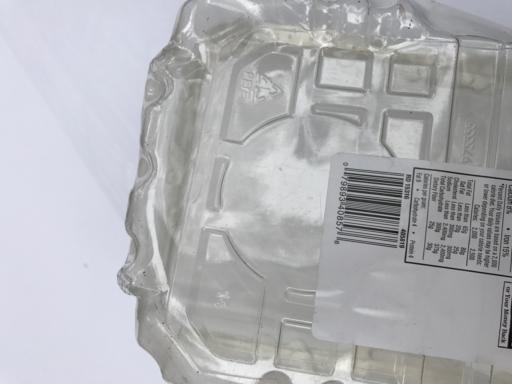
Waste category: plastic